John Duncan (artist)

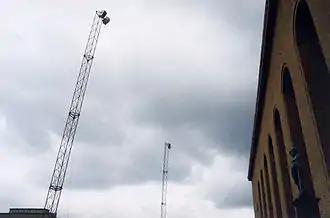

Art works from this period include the outdoor audio installation "The Keening Towers" (2003) for the 2nd Gothenburg Biennial composed with children's voices, played continuously for 90 days over speakers suspended 25 meters above the entrance to the Gothenburg Art Museum, as well as the performance event "Voice Contact" (1998–2000) where volunteer participants enter alone, nude and blind into an empty room as Duncan, also nude and blind, responds uniquely to each according to their movements within the space. The first "Voice Contact" event was held in a modified suite at the five-star Lydmar Hotel in Stockholm in 1998.